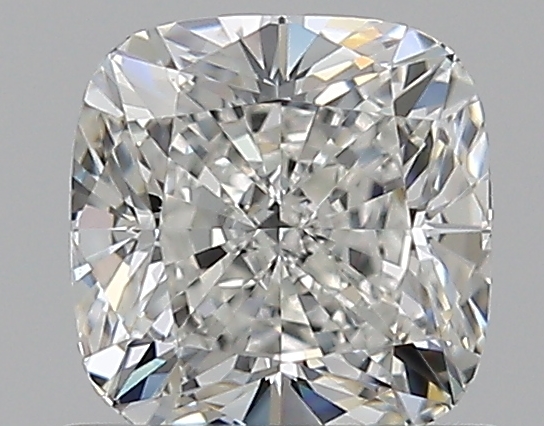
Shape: cushion
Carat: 0.75
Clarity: VVS2
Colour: H
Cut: EX
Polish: EX
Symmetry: EX
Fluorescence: M
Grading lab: GIA
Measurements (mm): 5.07 x 4.99 x 3.47